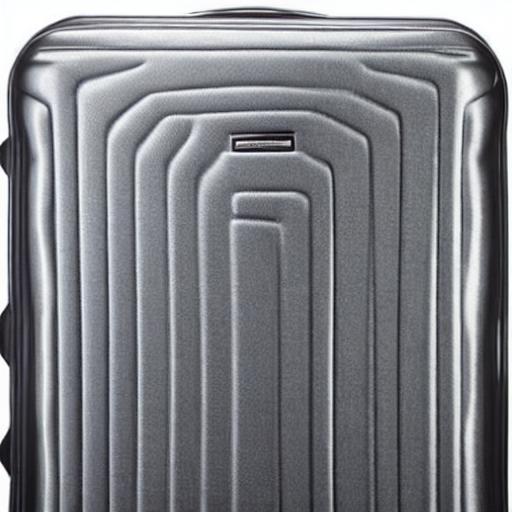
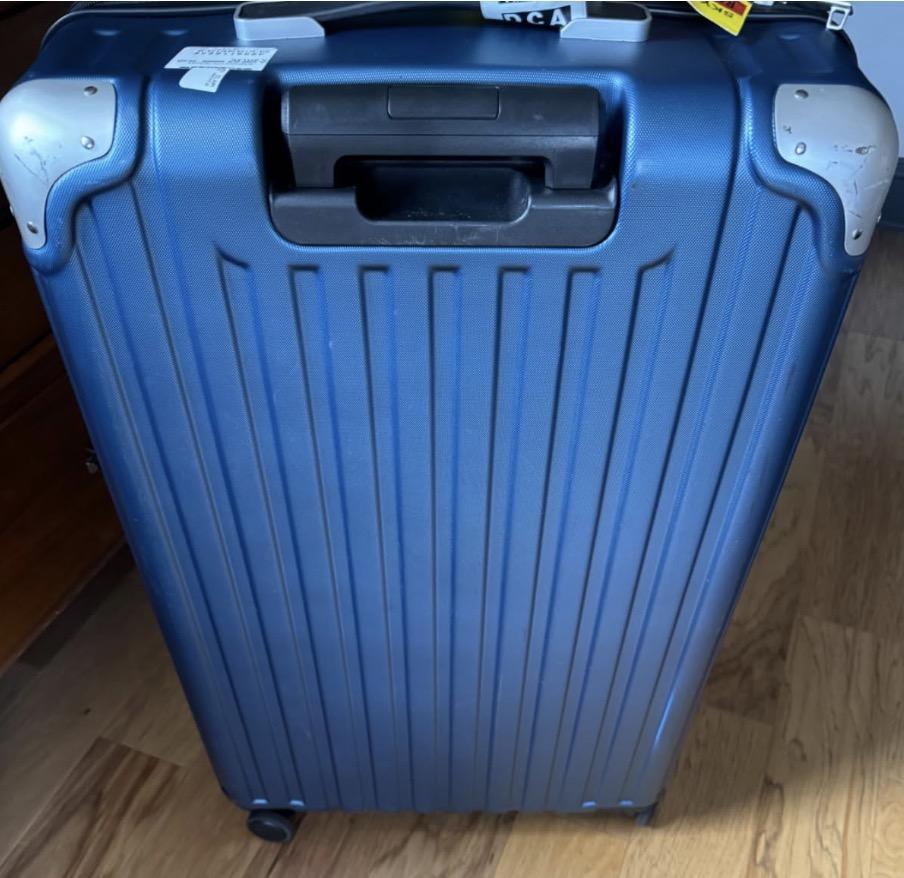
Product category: items_tea
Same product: no